Velvet Darkness (band)

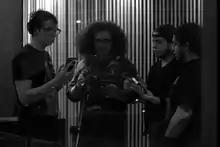
Velvet Darkness recording "Insomniac" at Sound Mob Studio

On 25 November 2019, Velvet Darkness released their first single with Altair as guitarist, "“Insomniac”", recorded at Sound Mob Studio in Mexico City.